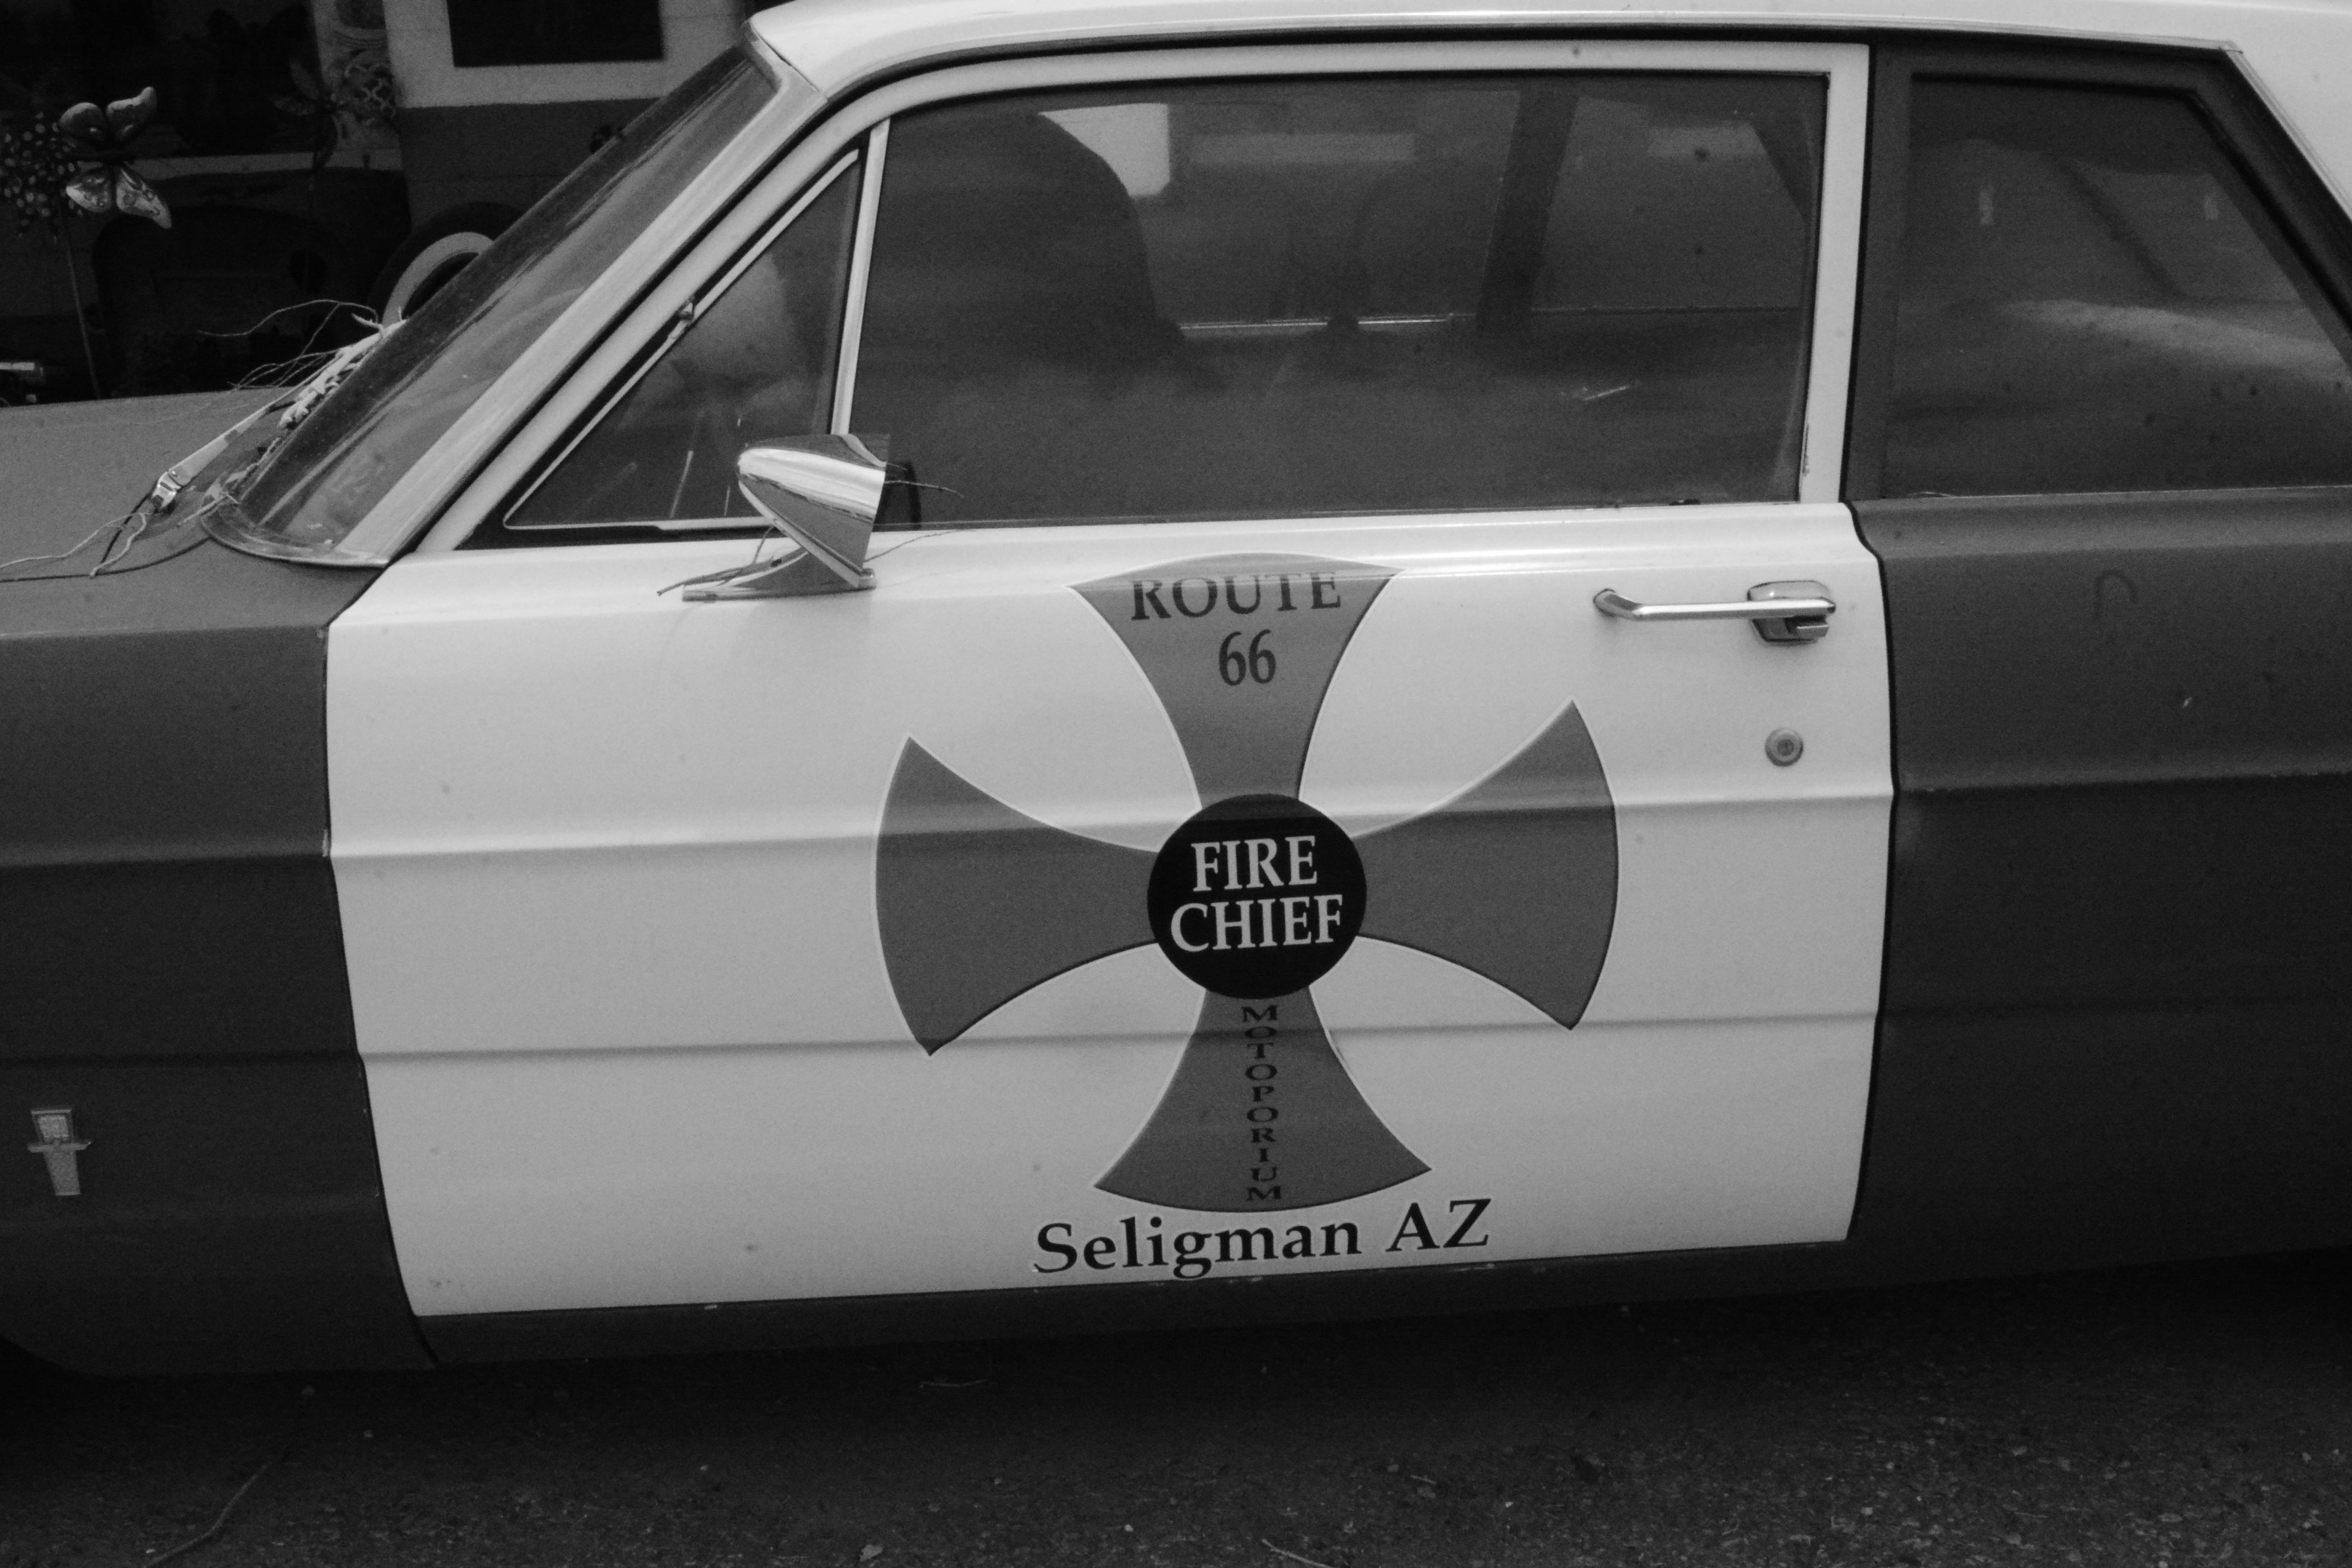
car, vehicle, monochrome, sports car, race car, route66, arizonadesert, newmexicodesert, land vehicle, automobile make, automotive exterior, automotive design, luxury vehicle, performance car